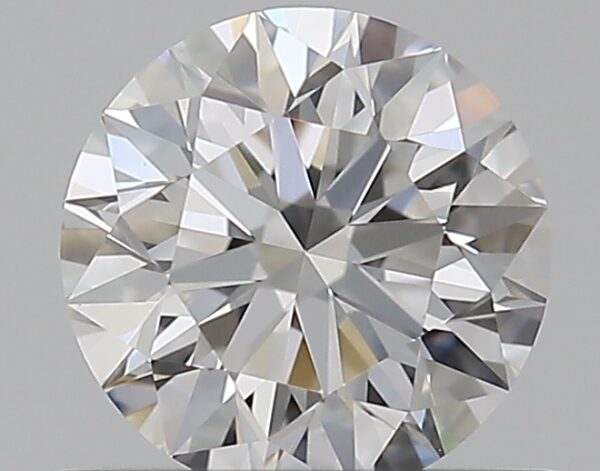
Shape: round
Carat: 0.55
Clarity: VVS1
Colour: G
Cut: EX
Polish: EX
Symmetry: EX
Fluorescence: N
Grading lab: GIA
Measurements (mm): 5.21 x 5.24 x 3.27